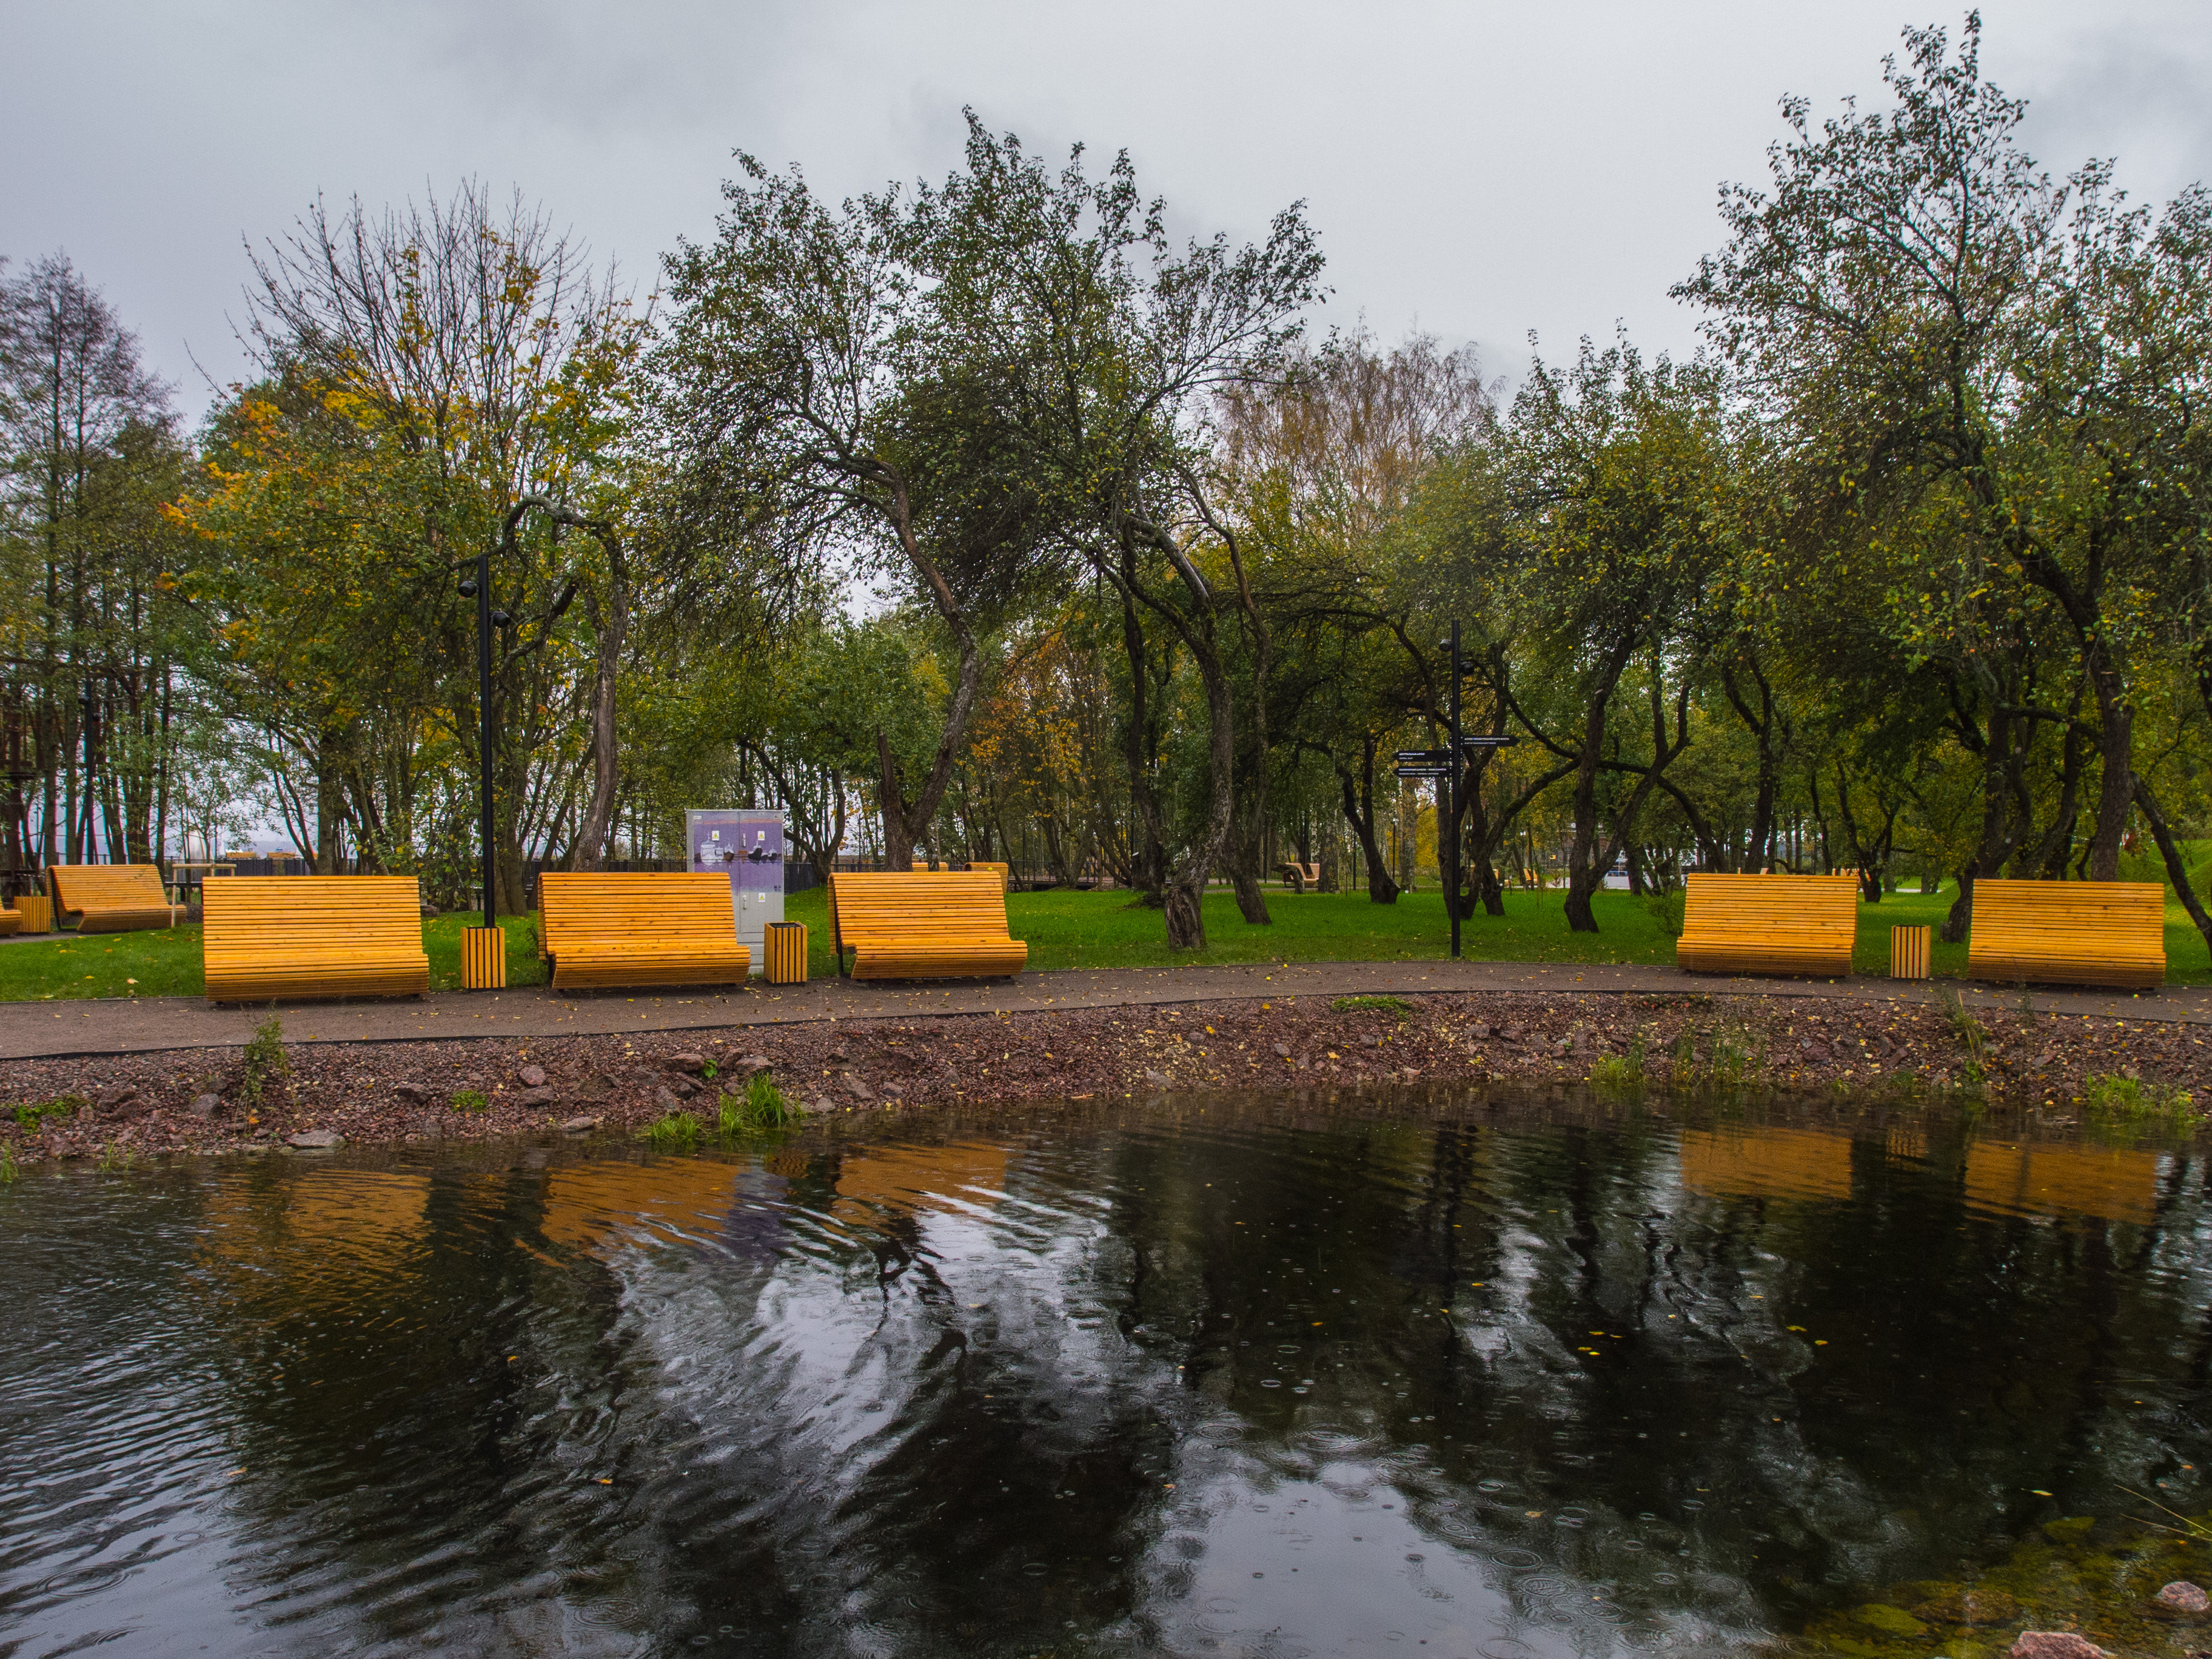
image, reflection, nature, water, natural landscape, bank, tree, natural environment, waterway, yellow, river, nature reserve, pond, watercourse, bayou, wetland, floodplain, lake, canal, landscape, plant, reservoir, architecture, channel, leisure, lacustrine plain, swamp, riparian forest, park